Adam Thielen

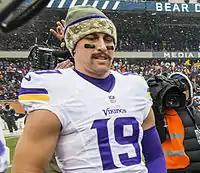
Thielen with the Minnesota Vikings in 2014

After a strong preseason performance in both offense and special teams, Thielen earned a spot on the 53-man roster to start the 2014 campaign.